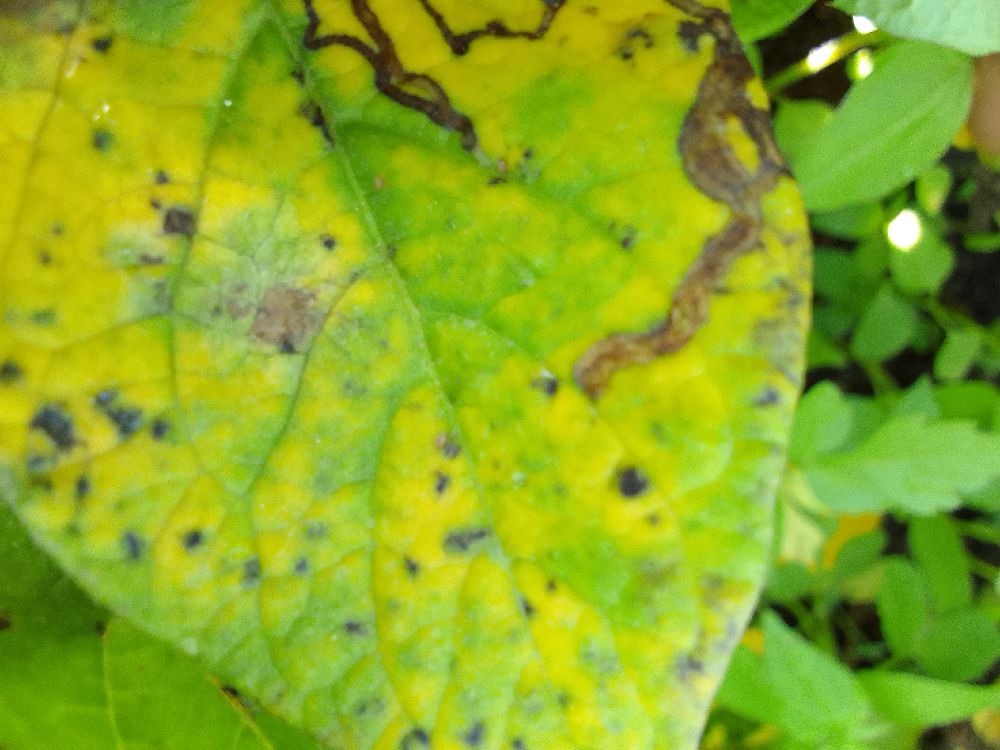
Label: Early blight